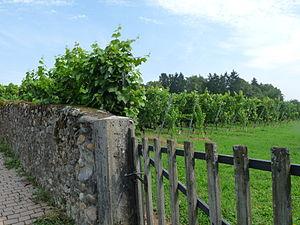
Commugny (canton de Vaud, Suisse)
Commugny est une commune suisse du canton de Vaud, située dans le district de Nyon.